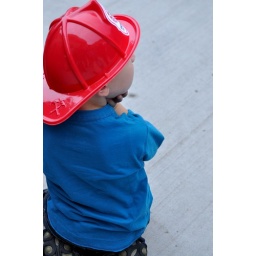
boy in fire hat